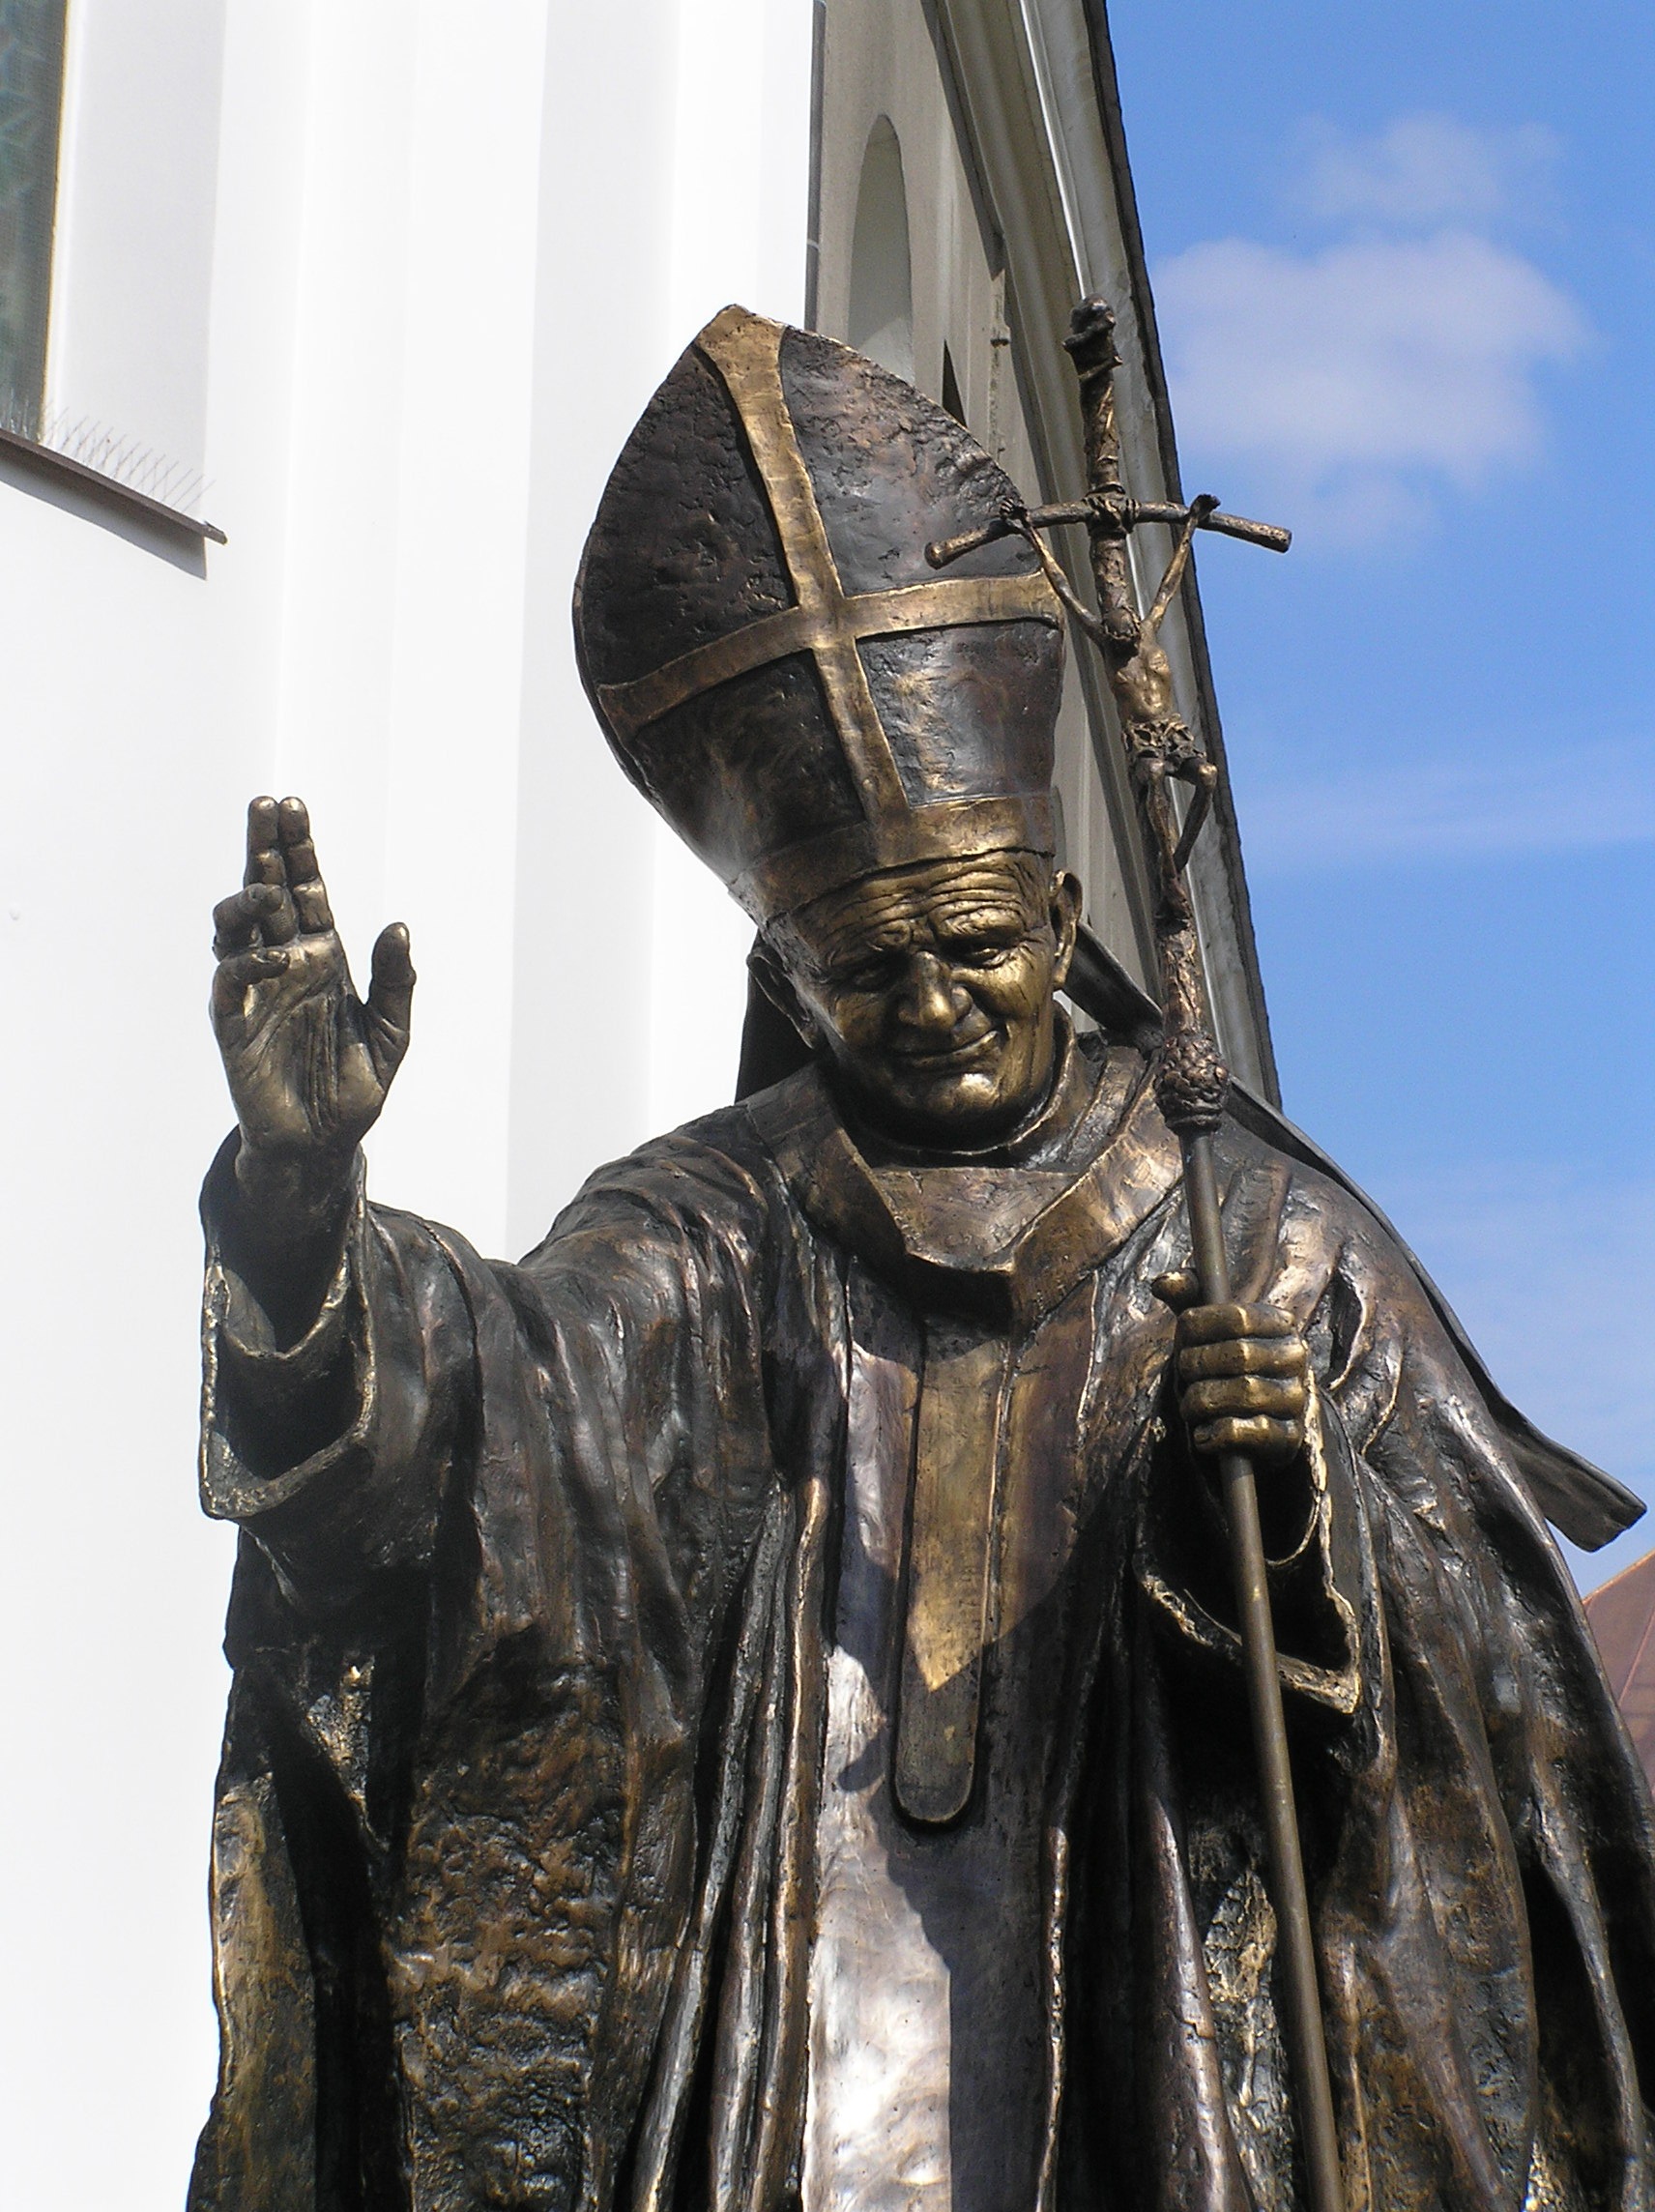
field, monument, statue, sculpture, art, pope, the statue, pope john paul ii, ancient history, the attitude of the, jean paul ii